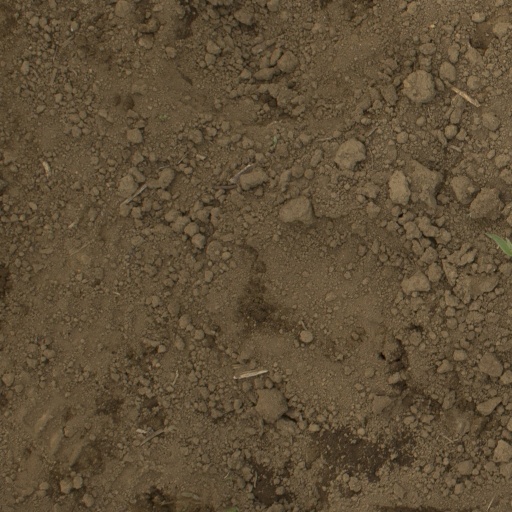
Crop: Jerusalem artichoke